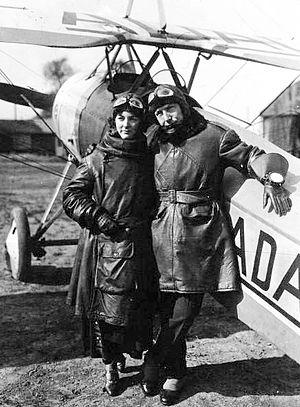
Charles Nungesser est un aviateur français né à Paris le 15 mars 1892 et mort le 8 mai 1927, dans un lieu inconnu de l'Atlantique Nord ou d'Amérique du Nord.